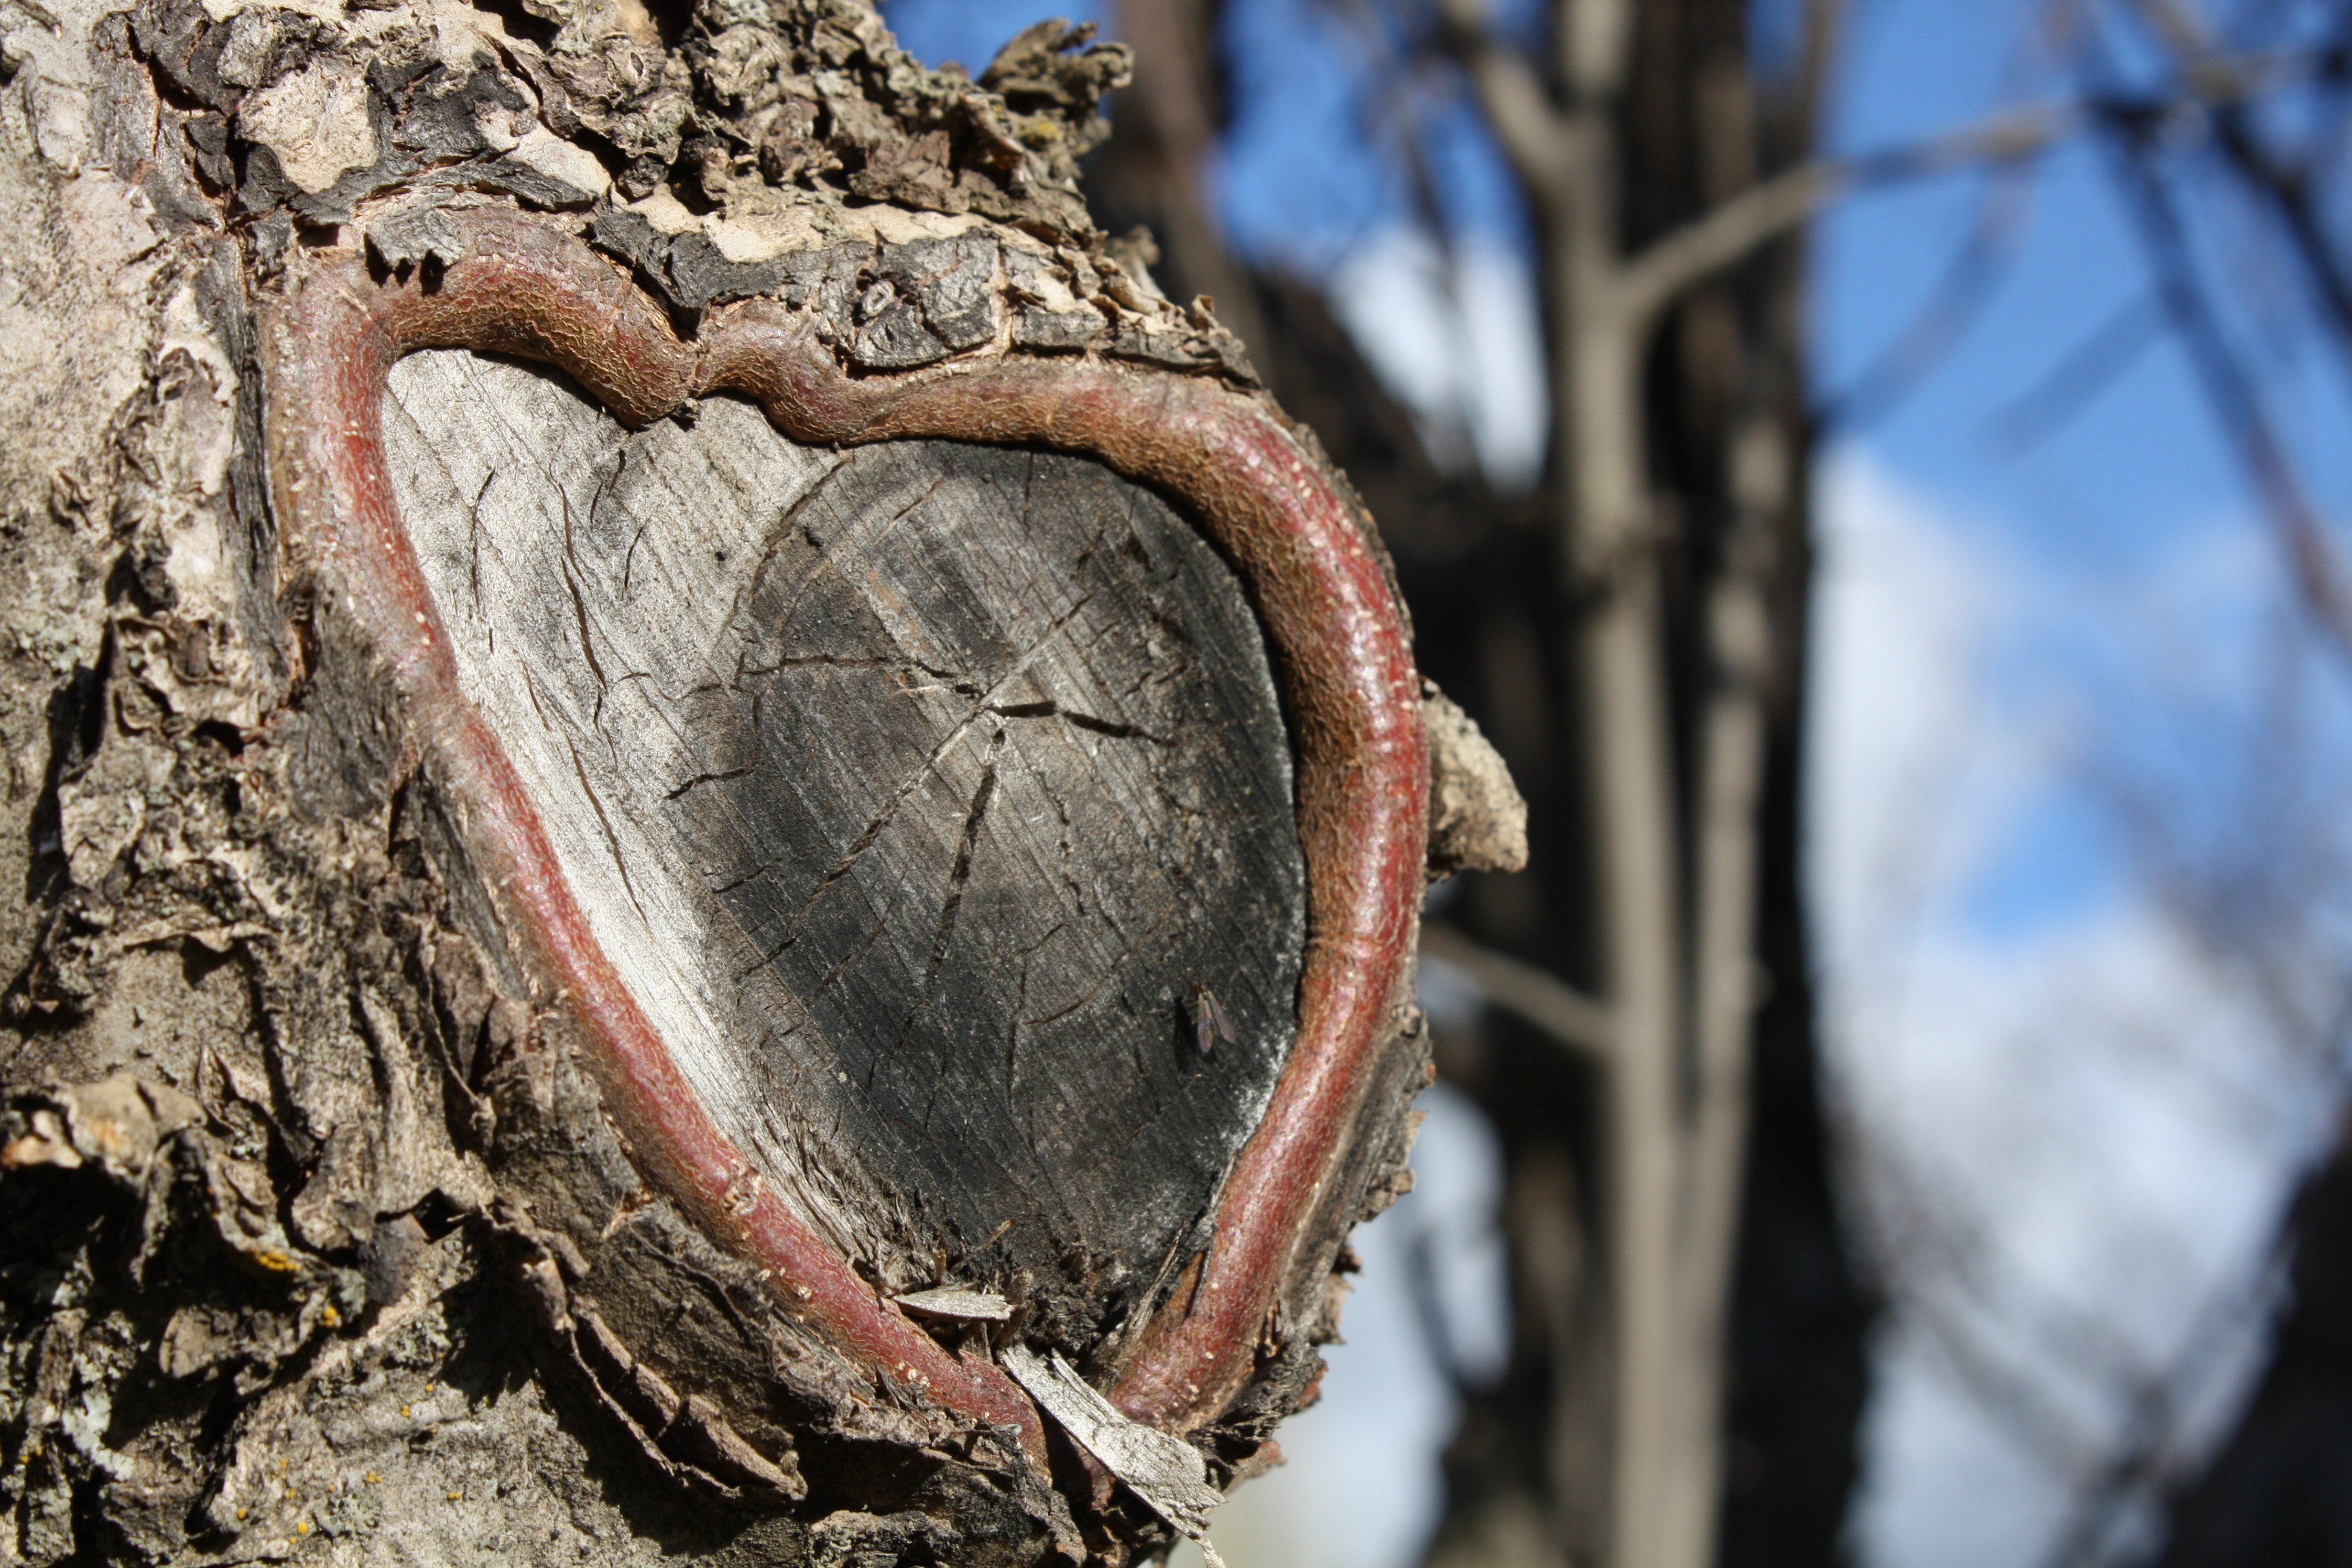
tree, nature, branch, winter, plant, wood, leaf, flower, trunk, summer, heart, spring, produce, soil, season, close up, macro photography, woody plant